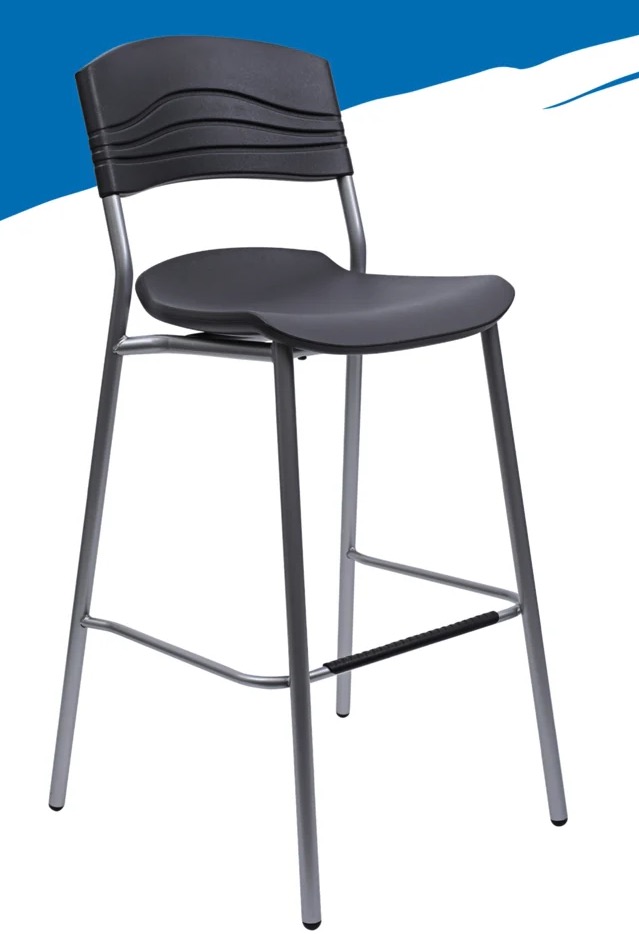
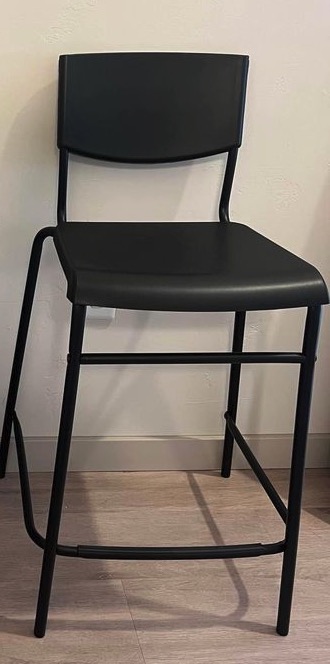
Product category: stool
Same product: no